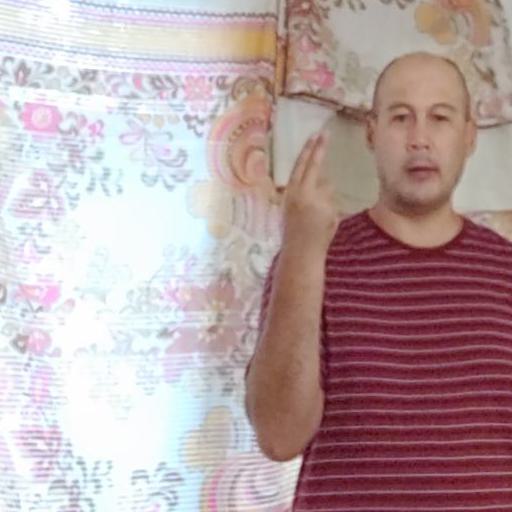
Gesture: two_up_inverted